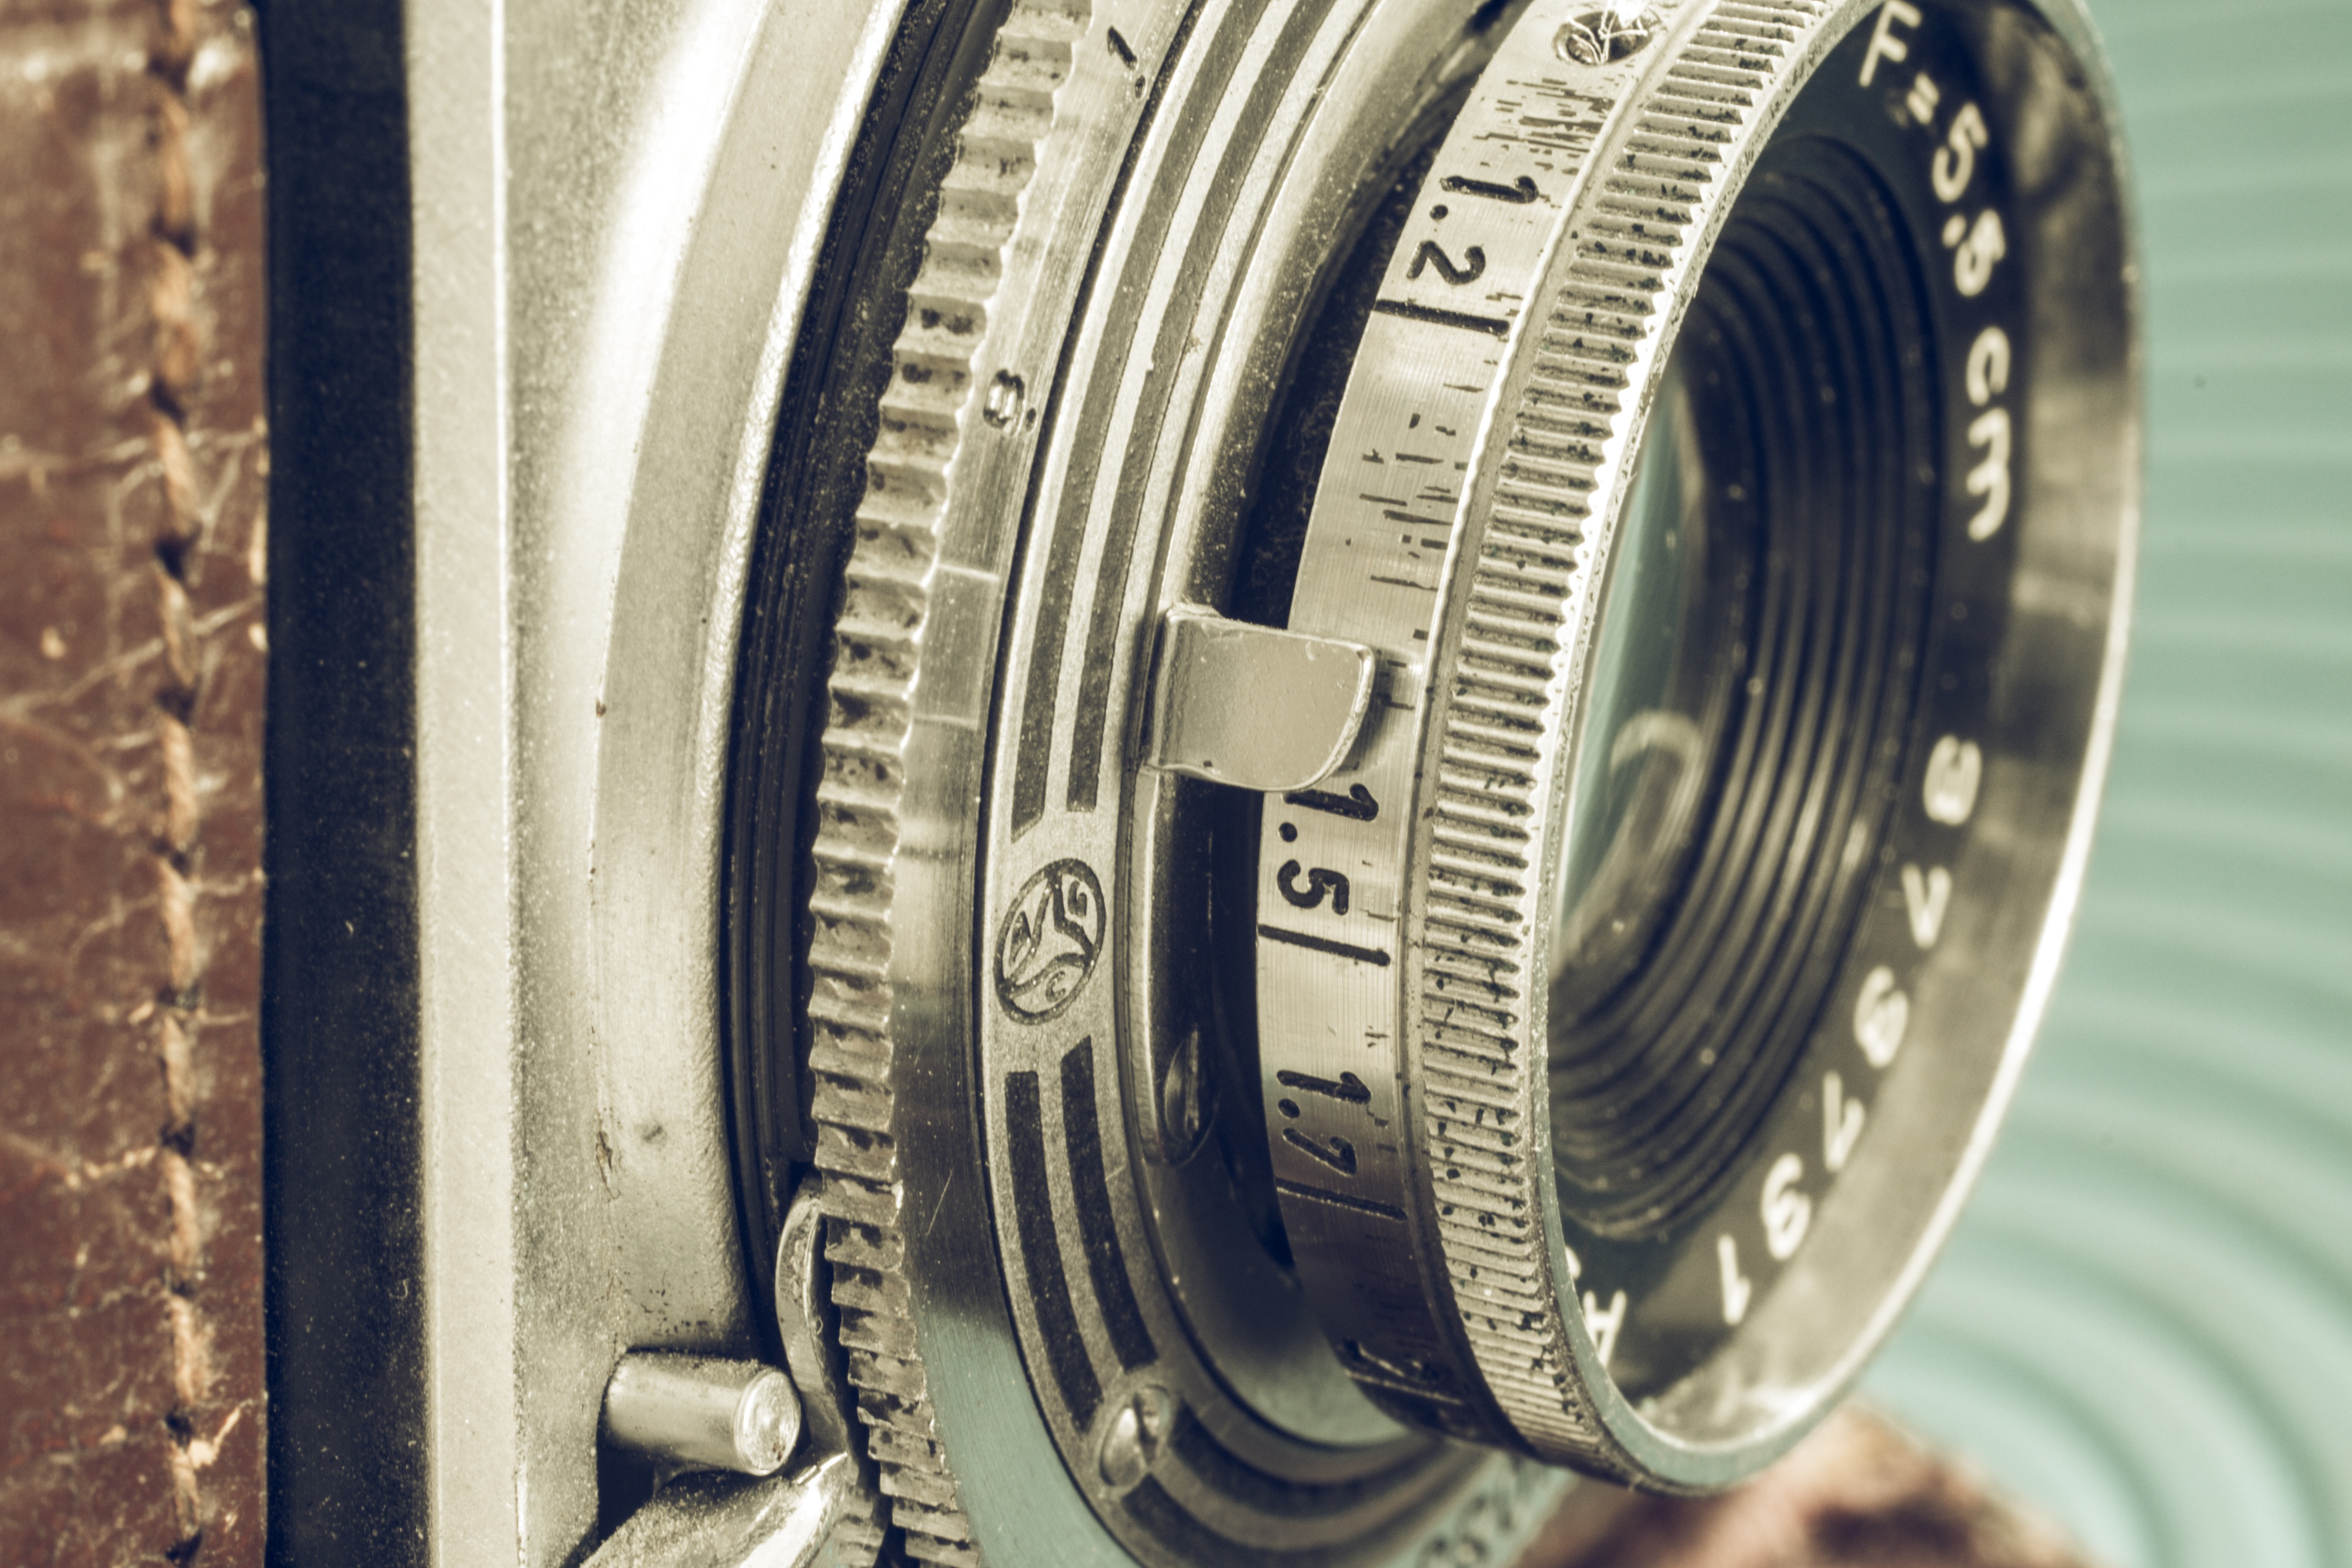
watch, camera, photography, wheel, retro, old, nostalgia, tire, close up, photograph, agfa, past, photo camera, automotive tire